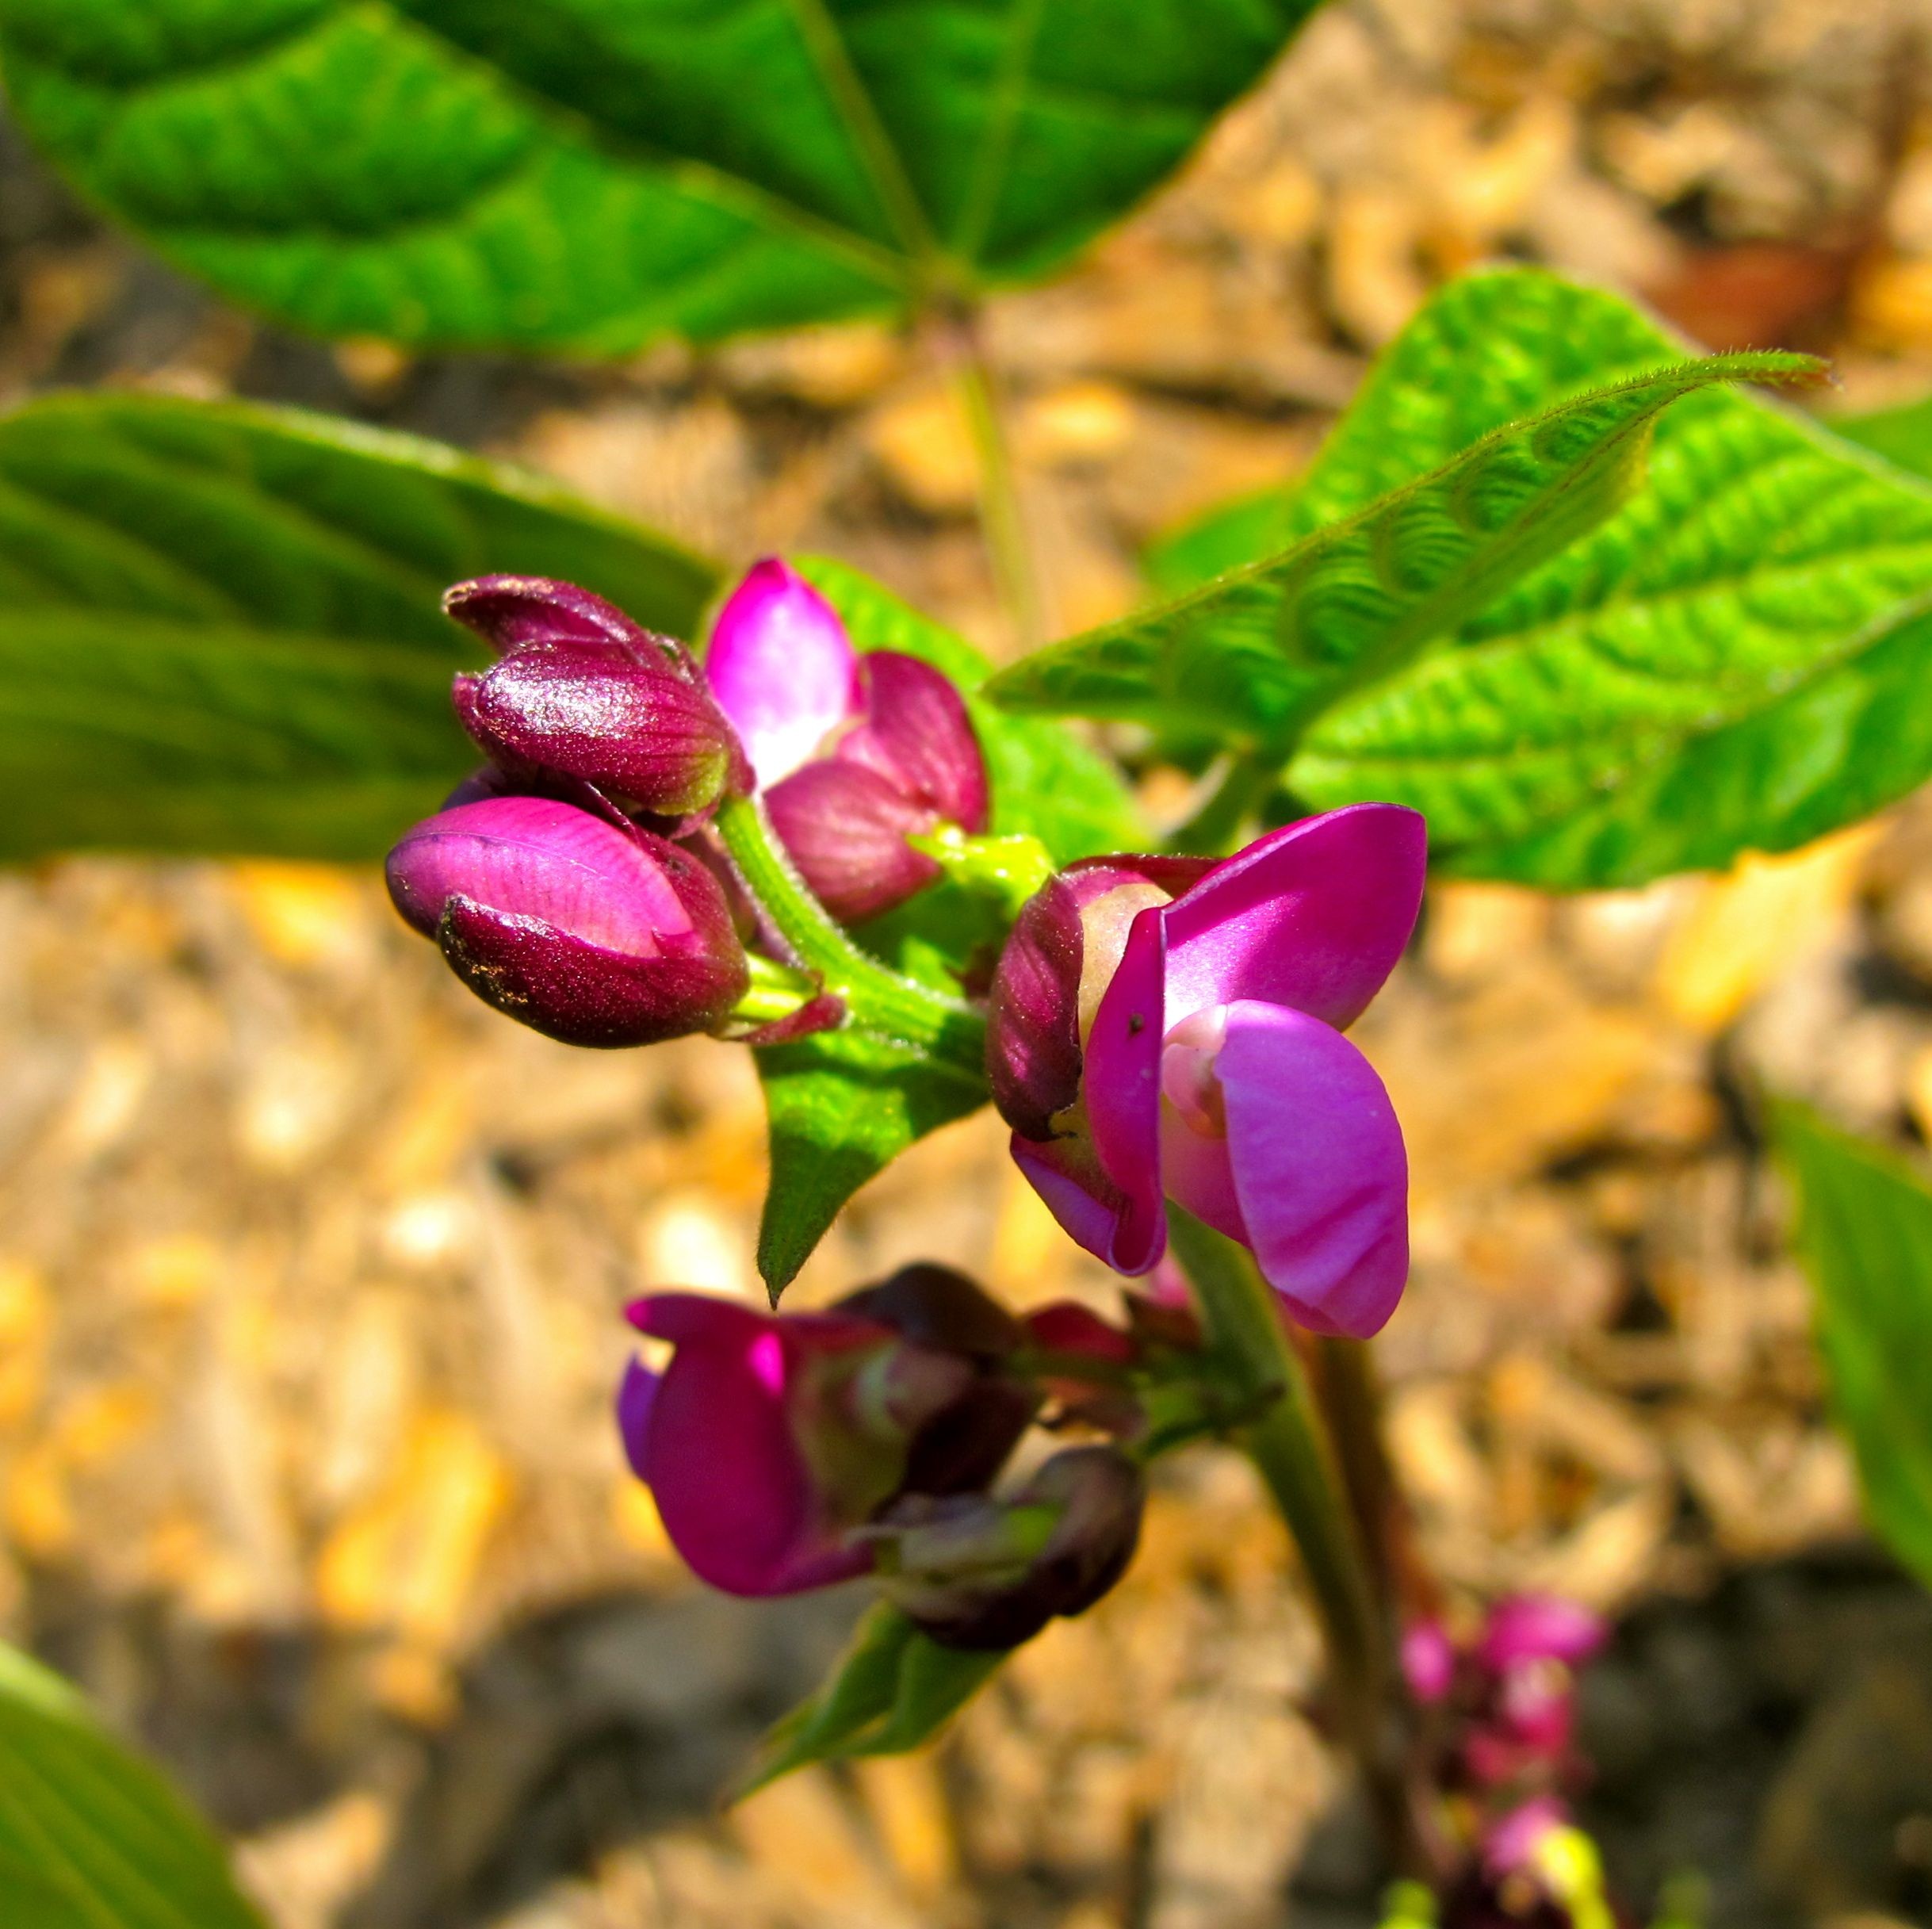
blossom, growth, plant, leaf, seed, flower, petal, young, food, spring, vegetable, grow, botany, agriculture, garden, flora, wildflower, seedling, gardening, growing, vegetarian, beans, organic, macro photography, flowering plant, land plant, violet family, everlasting sweet pea